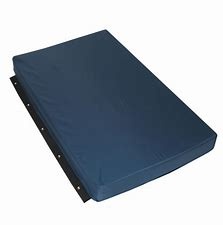
ROHO LEVELING PADS
Brand: PERMOBIL
ROHO ® Mattress Overlay Foam Insert Pads are available in both standard and custom configurations and may be snapped to ROHO ® DRY FLOATATION ® Mattress Section(s) to provide patients a localized approach to wound management when cost restraints are required.
Category: Business & Industrial > Medical > Medical Bedding